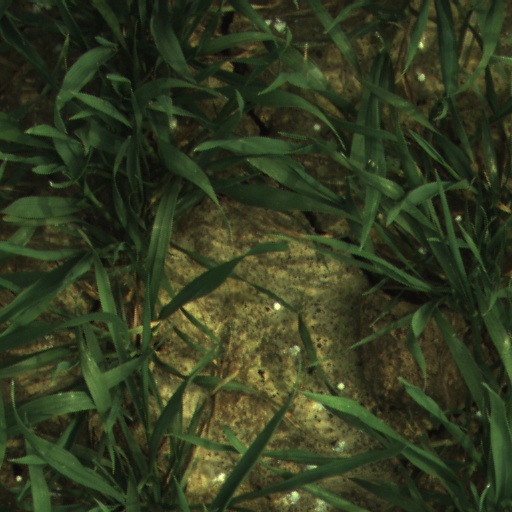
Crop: wheat